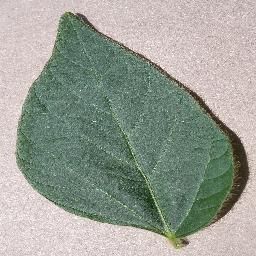
Label: Soybean___healthy